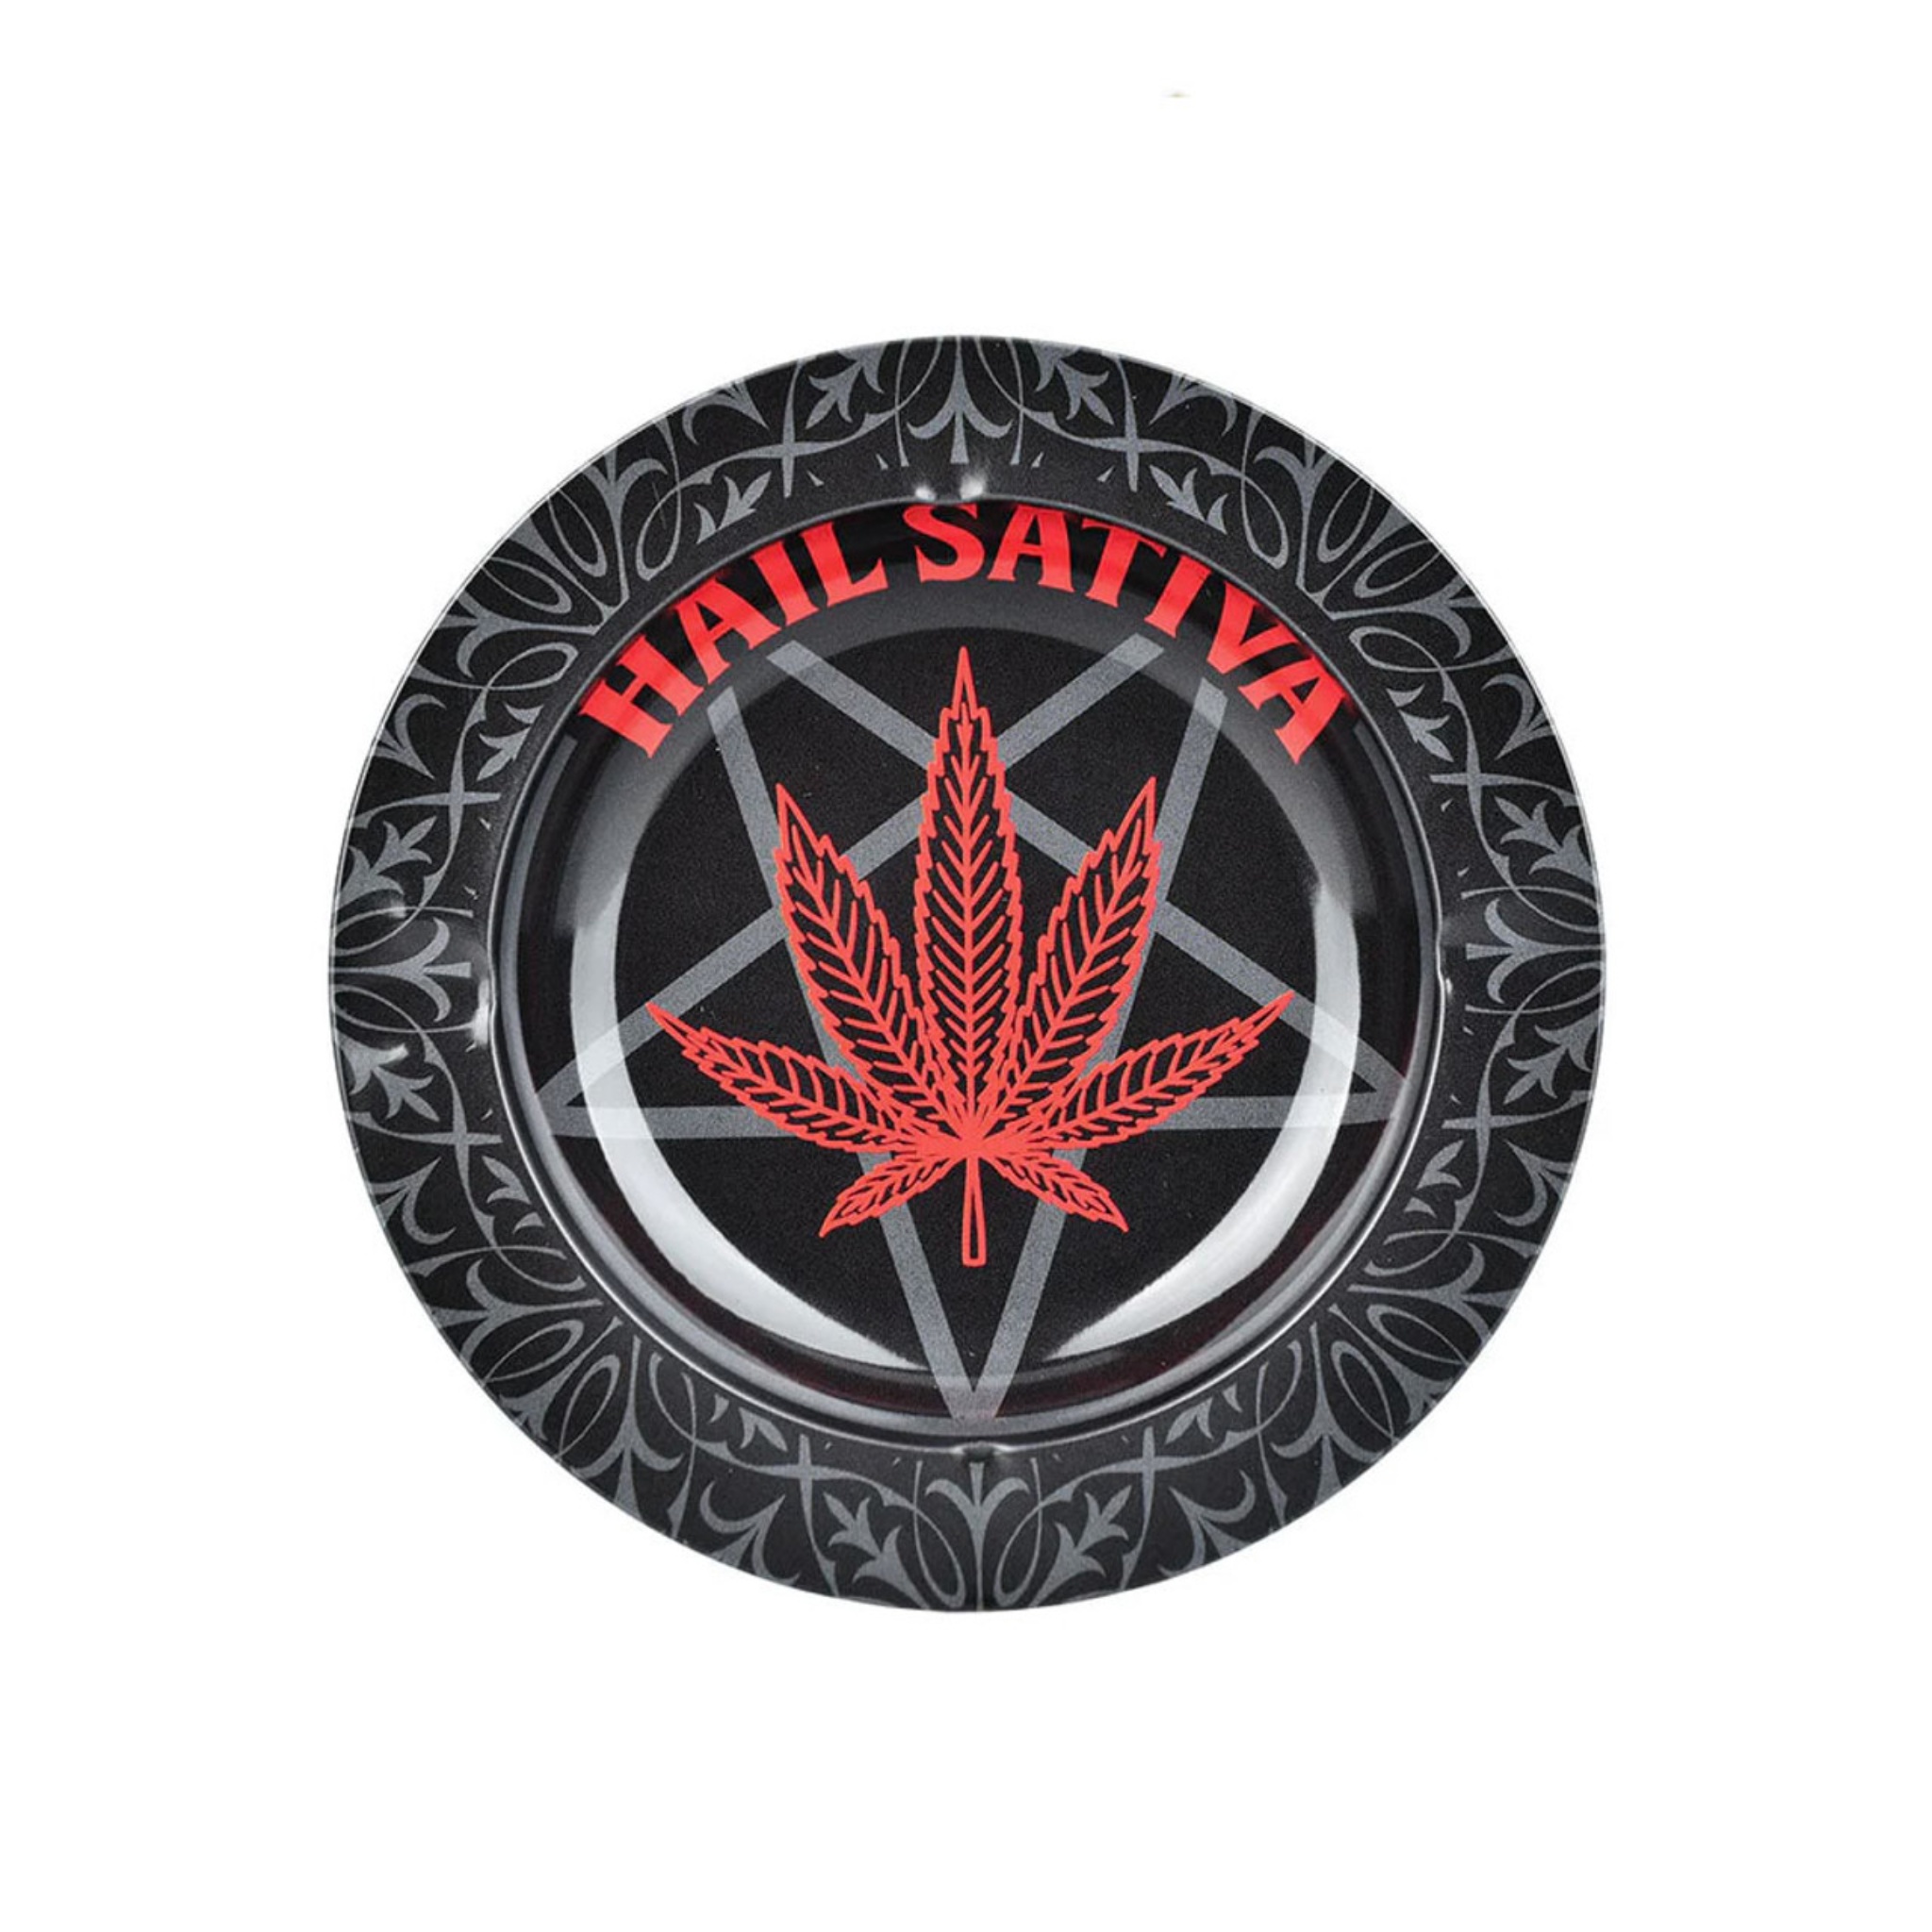
Tin Ashtray - 3 Styles Available
Brand: RAW
The Fuck I'm High round metal ashtray is a statement piece that adds a playful touch to your smoking routine. Measuring a convenient 5.5 inches wide, this ashtray is the perfect size for your coffee table or outdoor patio. Its lightweight metal construction ensures it's durable and easy to clean. Plus, its round shape is classic and fits in with any decor style. The ashtray features a bold and humorous "Fuck I'm High" design, making it a fun conversation starter or gift for a friend. It's not just about looks though, it's also incredibly functional with built-in pre-roll rests for convenience. Whether you're shopping for home goods, novelty gifts, or looking to add to your personal collection, this ashtray is a fantastic choice. Fuck I'm High Ashtray Features: Size: 5.5" Made of Metal Built-In Pre-Roll Rests Lightweight & Durable Fuck I'm High' Design
Category: Home & Garden > Smoking Accessories > Ashtrays